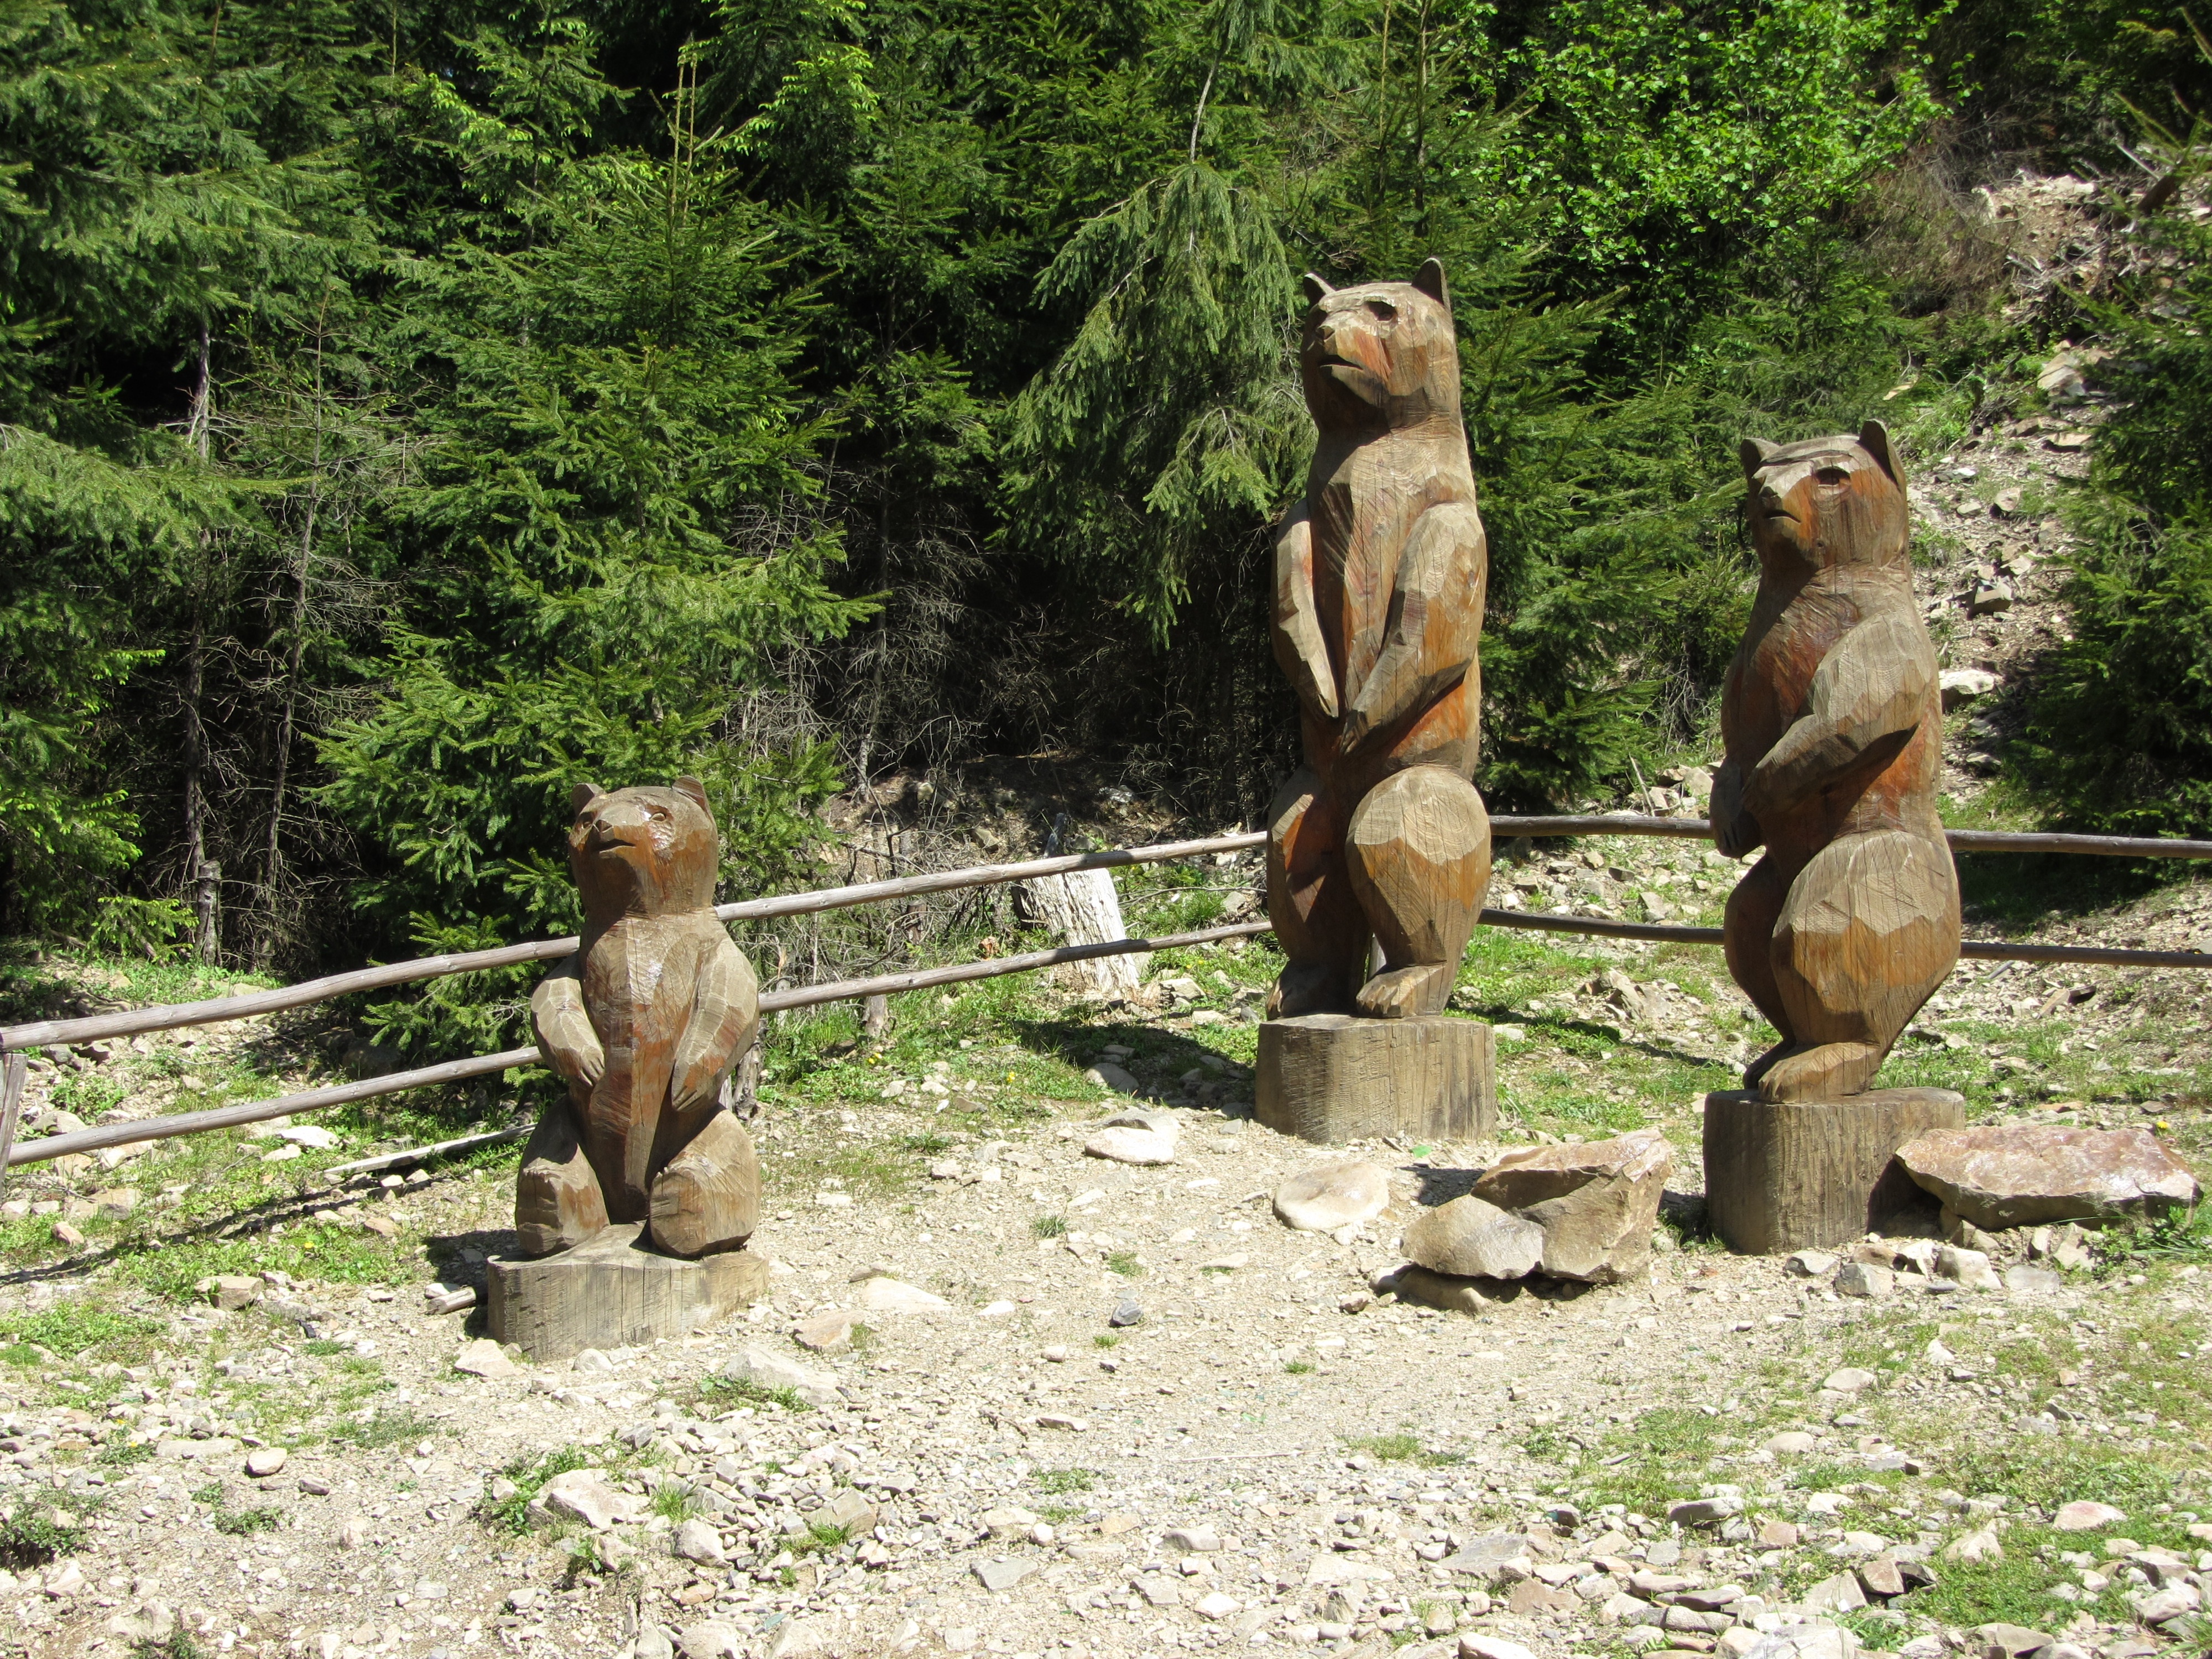
wildlife, zoo, jungle, mammal, fauna, primate, orangutan, rainforest, reserve, bears, ecosystem, transcarpathia, outdoor recreation